Fields Corner

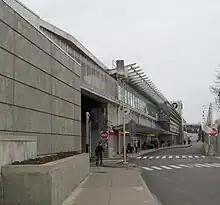
A view from just outside the eponymous Fields Corner train station

Fields Corner is a historic commercial district in Dorchester, the largest neighborhood in Boston, Massachusetts, United States founded in June 1630.